Chrysogaster solstitialis

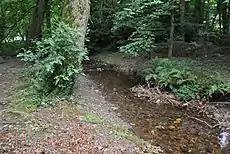
Habitat.Ireland.

Habitat:Wetland and deciduous forest, woodland streams and ponds including "Salix" carr.